Disney Renaissance

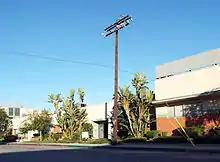
622/610 Circle 7 Drive (the Hart-Dannon Building), where several films of the Disney Renaissance were partially produced.

Disney had been developing "The Little Mermaid" (1989) since the 1930s, and by 1988, after the success of Touchstone Pictures' "Who Framed Roger Rabbit", the studio had decided to make it into an animated musical, much like many of its previous animated movies, but with a more Broadway feel to it. Lyricist Howard Ashman and composer Alan Menken, who worked Off-Broadway years earlier on "Little Shop of Horrors" alongside now-Walt Disney Feature Animation president Peter Schneider (who served as company manager on the stage musical), became involved in the production, writing and composing the songs and score for the film. Ashman worked to have the songs stitched into the movie and bringing the musical theater tradition into Disney.